University of North Carolina at Chapel Hill student housing

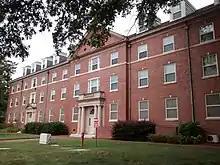
Winston Residence Hall

Winston residence hall, built in 1948, is located on South Rd. Winston is co-ed and hosts about 170 residents on four floors. Winston has corridor-style hallways, multiple stairwells, an elevator, a kitchen with an ice machine, a TV room, lounges, and vending machines. The building is equipped with smoke detectors, alarms, and central air-conditioning.